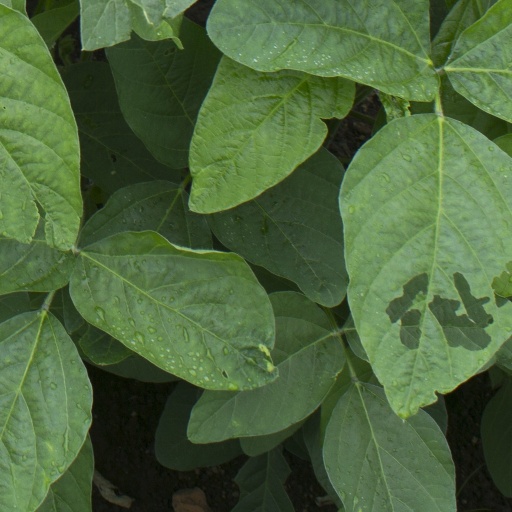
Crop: soybean